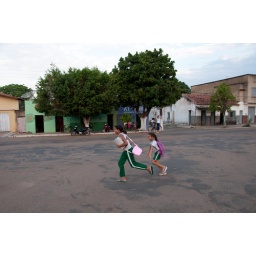
Two school girls run across a road in the middle of the town. 29/10/2008, Carolina, Maranhao, Brazil.